Hallstatt culture

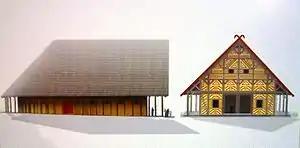
Vix palace, Mont Lassois, France

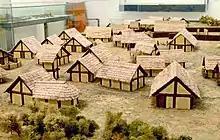
Model of a Hallstatt culture settlement at , Germany

It is probable that some if not all of the diffusion of Hallstatt culture took place in a Celtic-speaking context. In northern Italy the Golasecca culture developed with continuity from the Canegrate culture. Canegrate represented a completely new cultural dynamic to the area expressed in pottery and bronzework, making it a typical western example of the western Hallstatt culture.